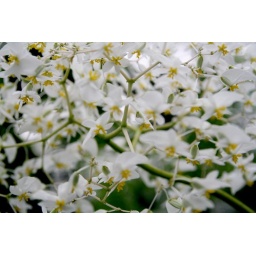
flowers in white